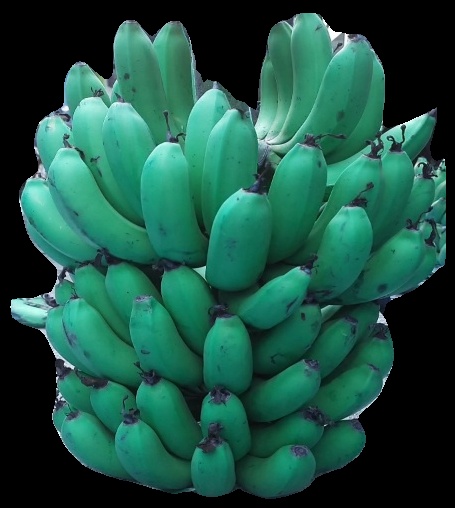
Variety: pachbale
Grade: grade2